Evony

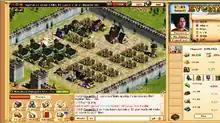
The gameplay of "Evony".

"Evony" is set in a persistent world during the medieval period. The player assumes the role of a lord or lady of a city or alliance. New players are granted "beginner's protection," which prevents other players from attacking their cities for seven days or until they upgrade the town hall to level five or higher. This lets new players accumulate resources and troops and accustom themselves to the game before other players can attack them.